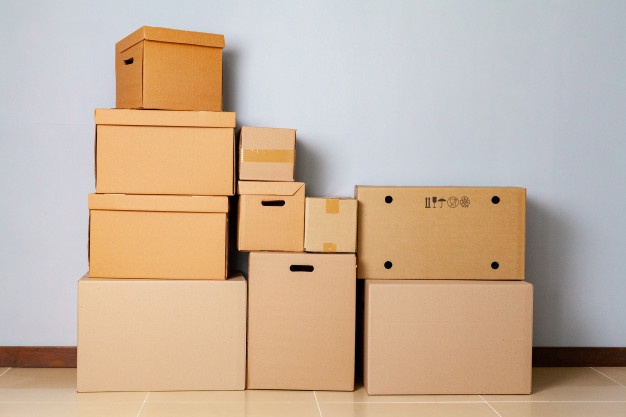
Label: cardboard